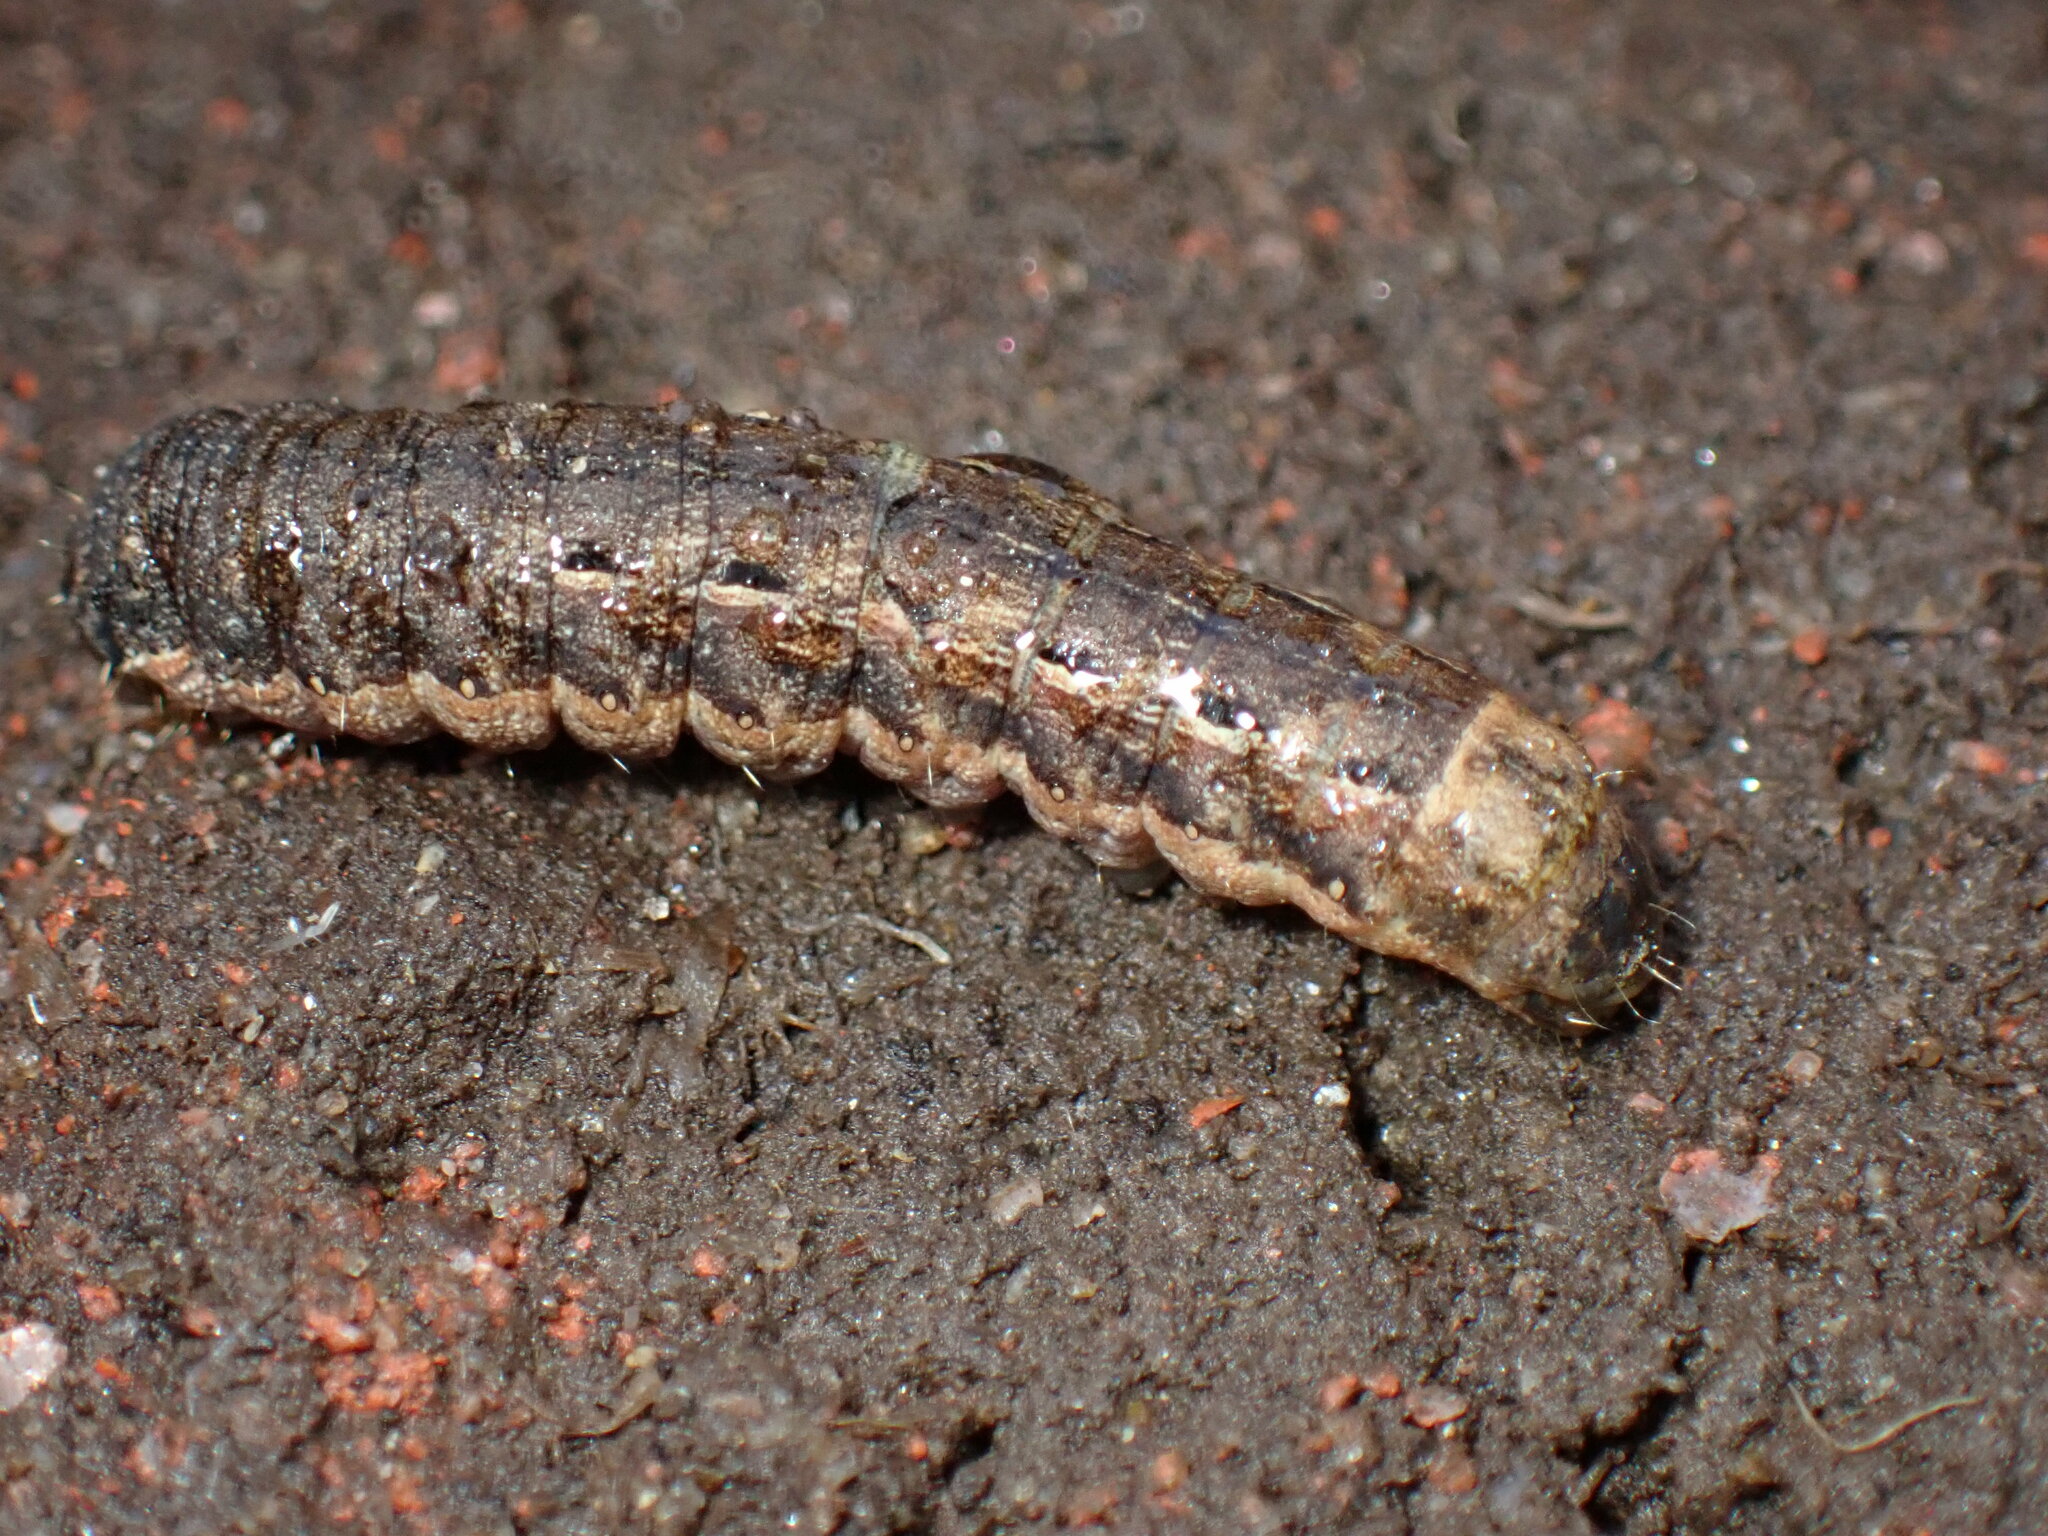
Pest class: cutworms